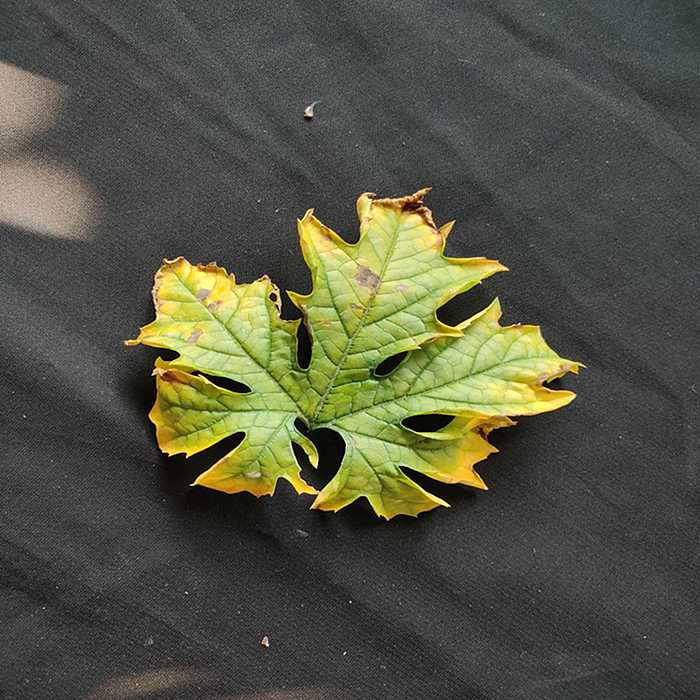
Plant: Bitter Gourd
Label: Fusarium wilt